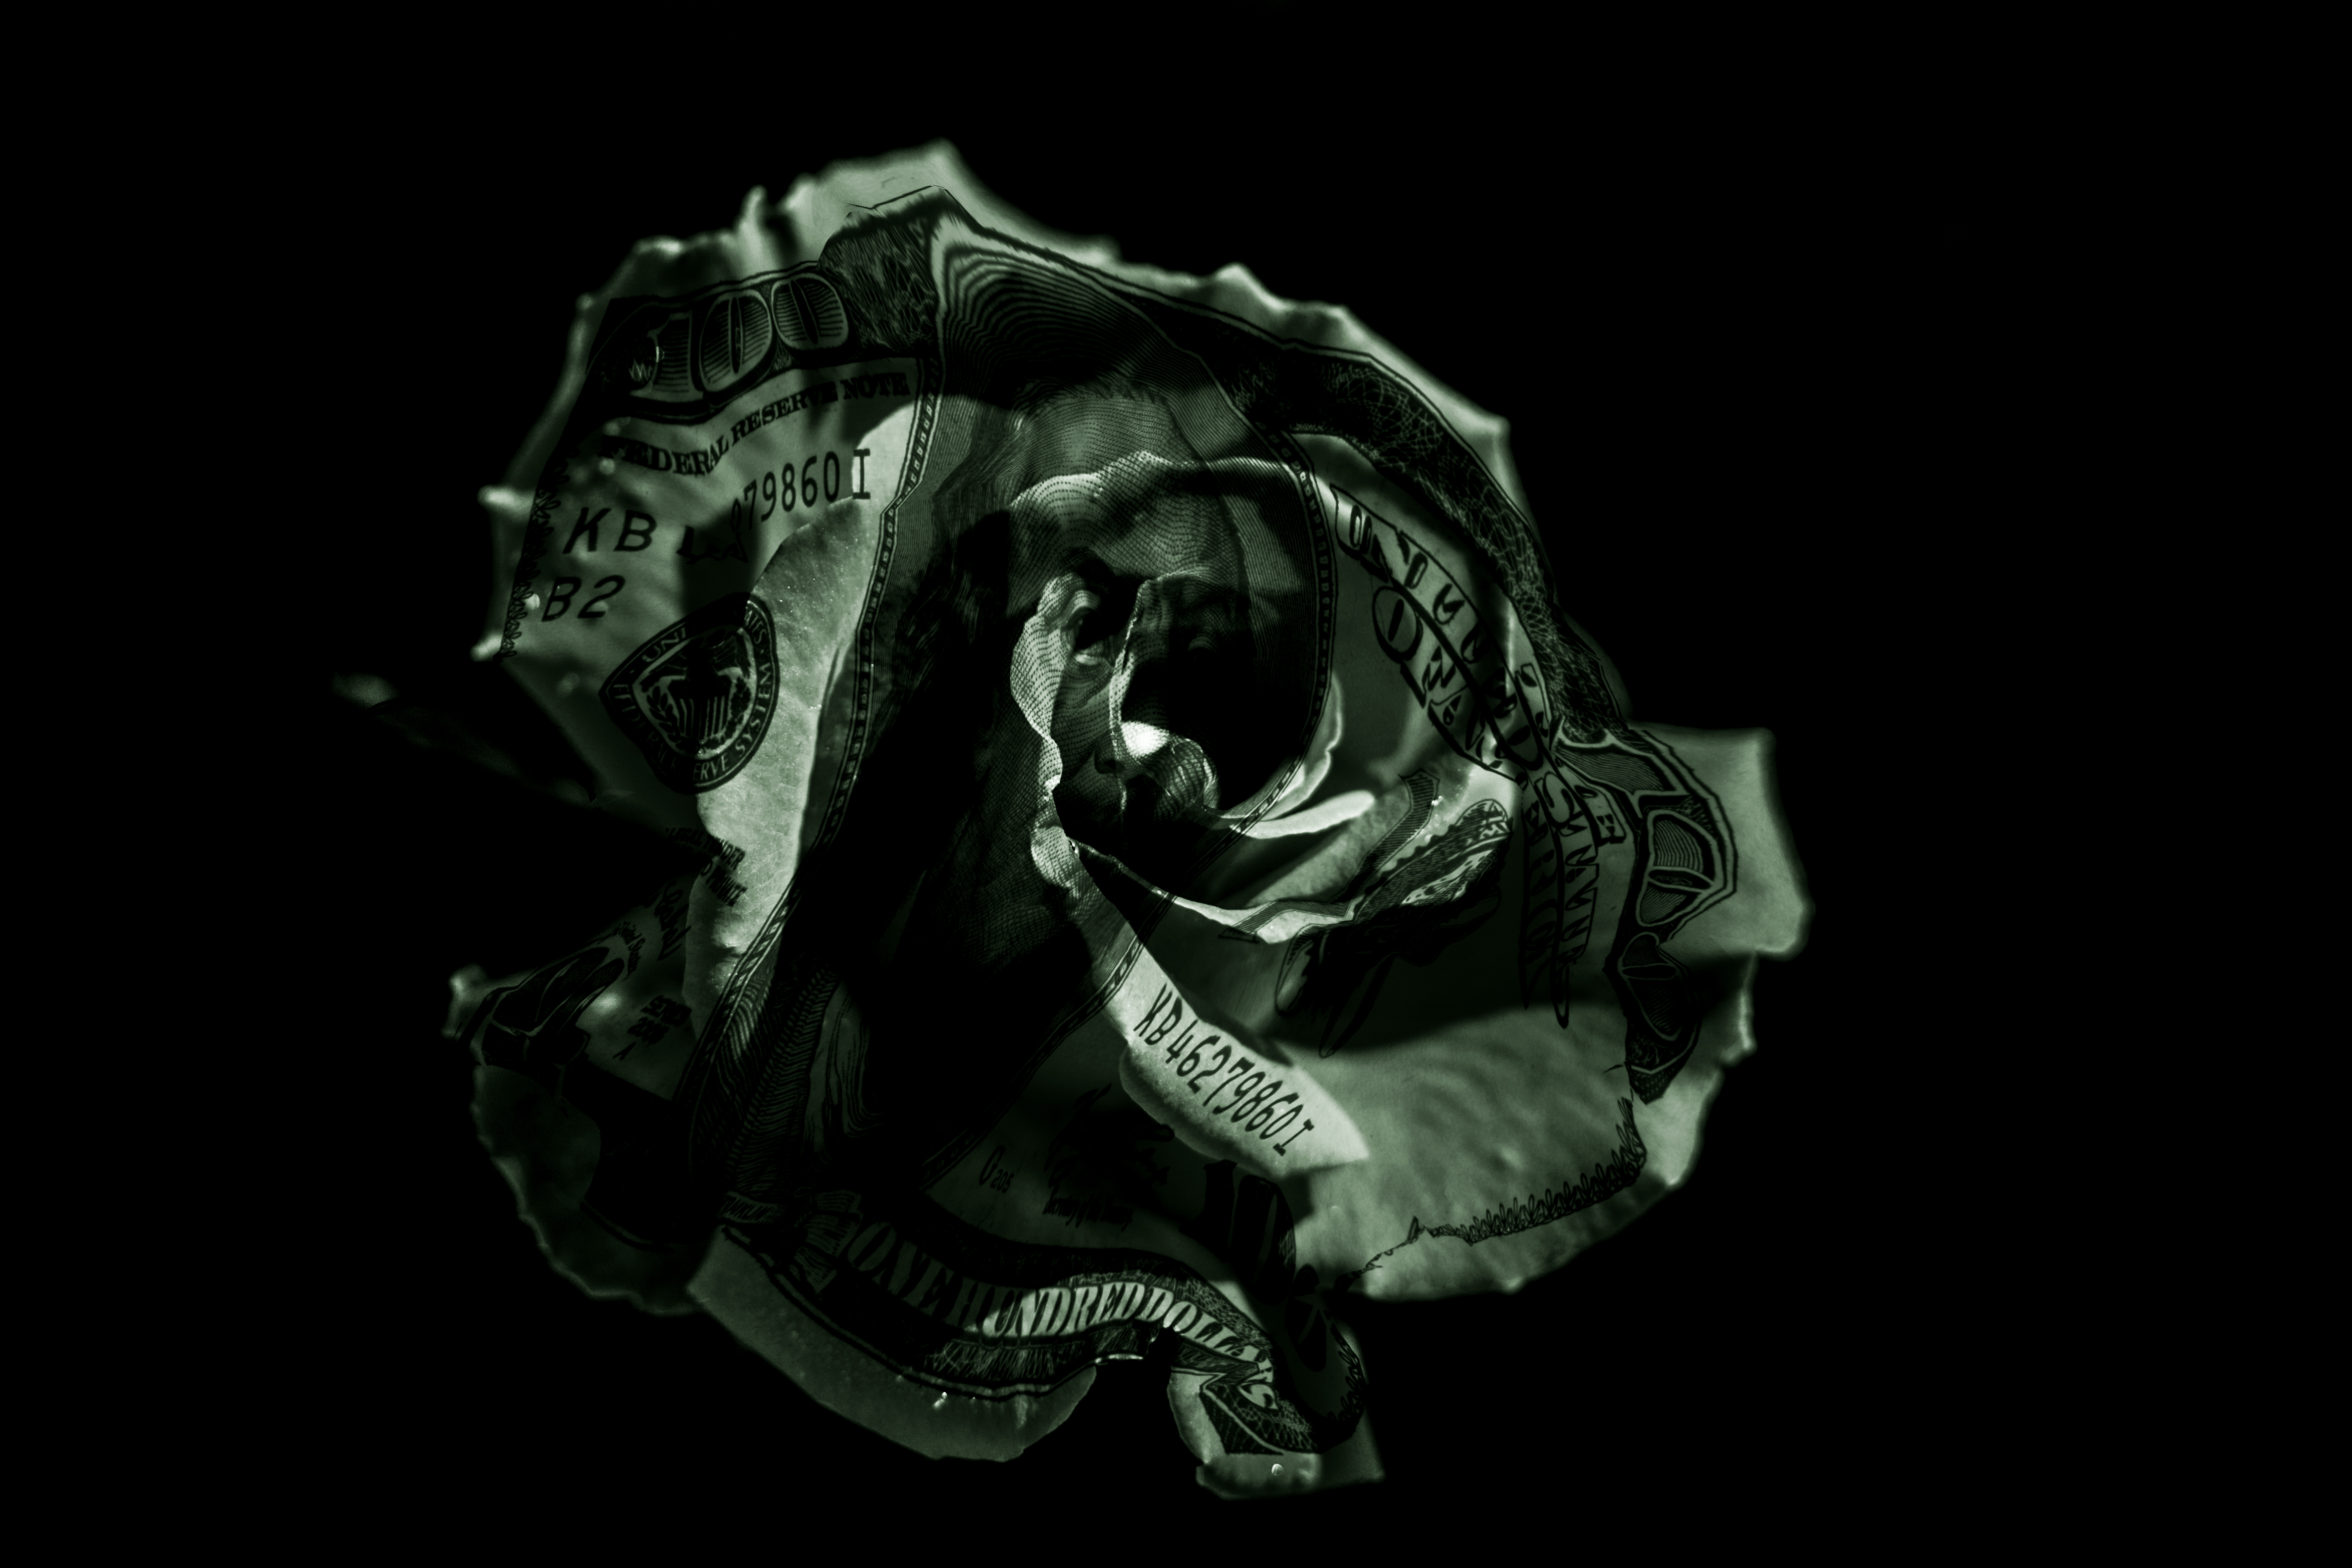
black and white, darkness, black, monochrome, uk, illustration, peterborough, photoart, monochrome photography, computer wallpaper